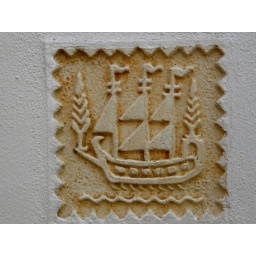
Decoration on the wall of a house in Oia, Santorini.